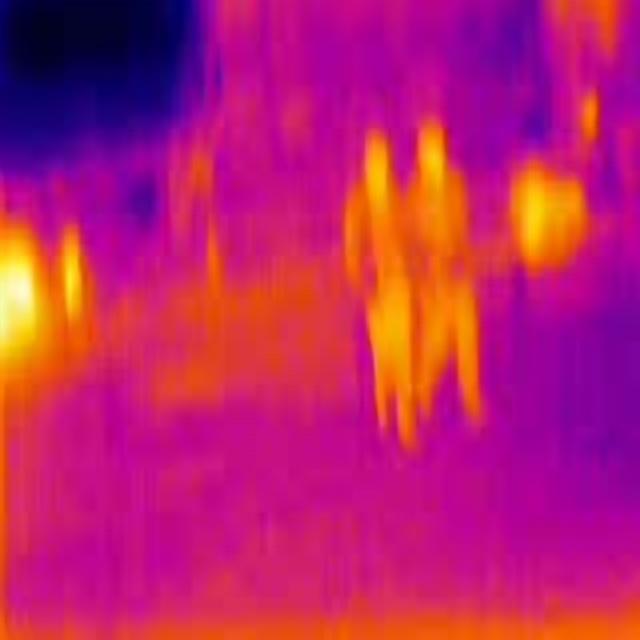
Detected objects:
label: person
label: person